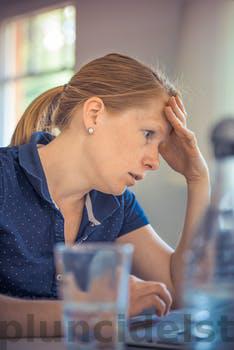
Label: Watermark